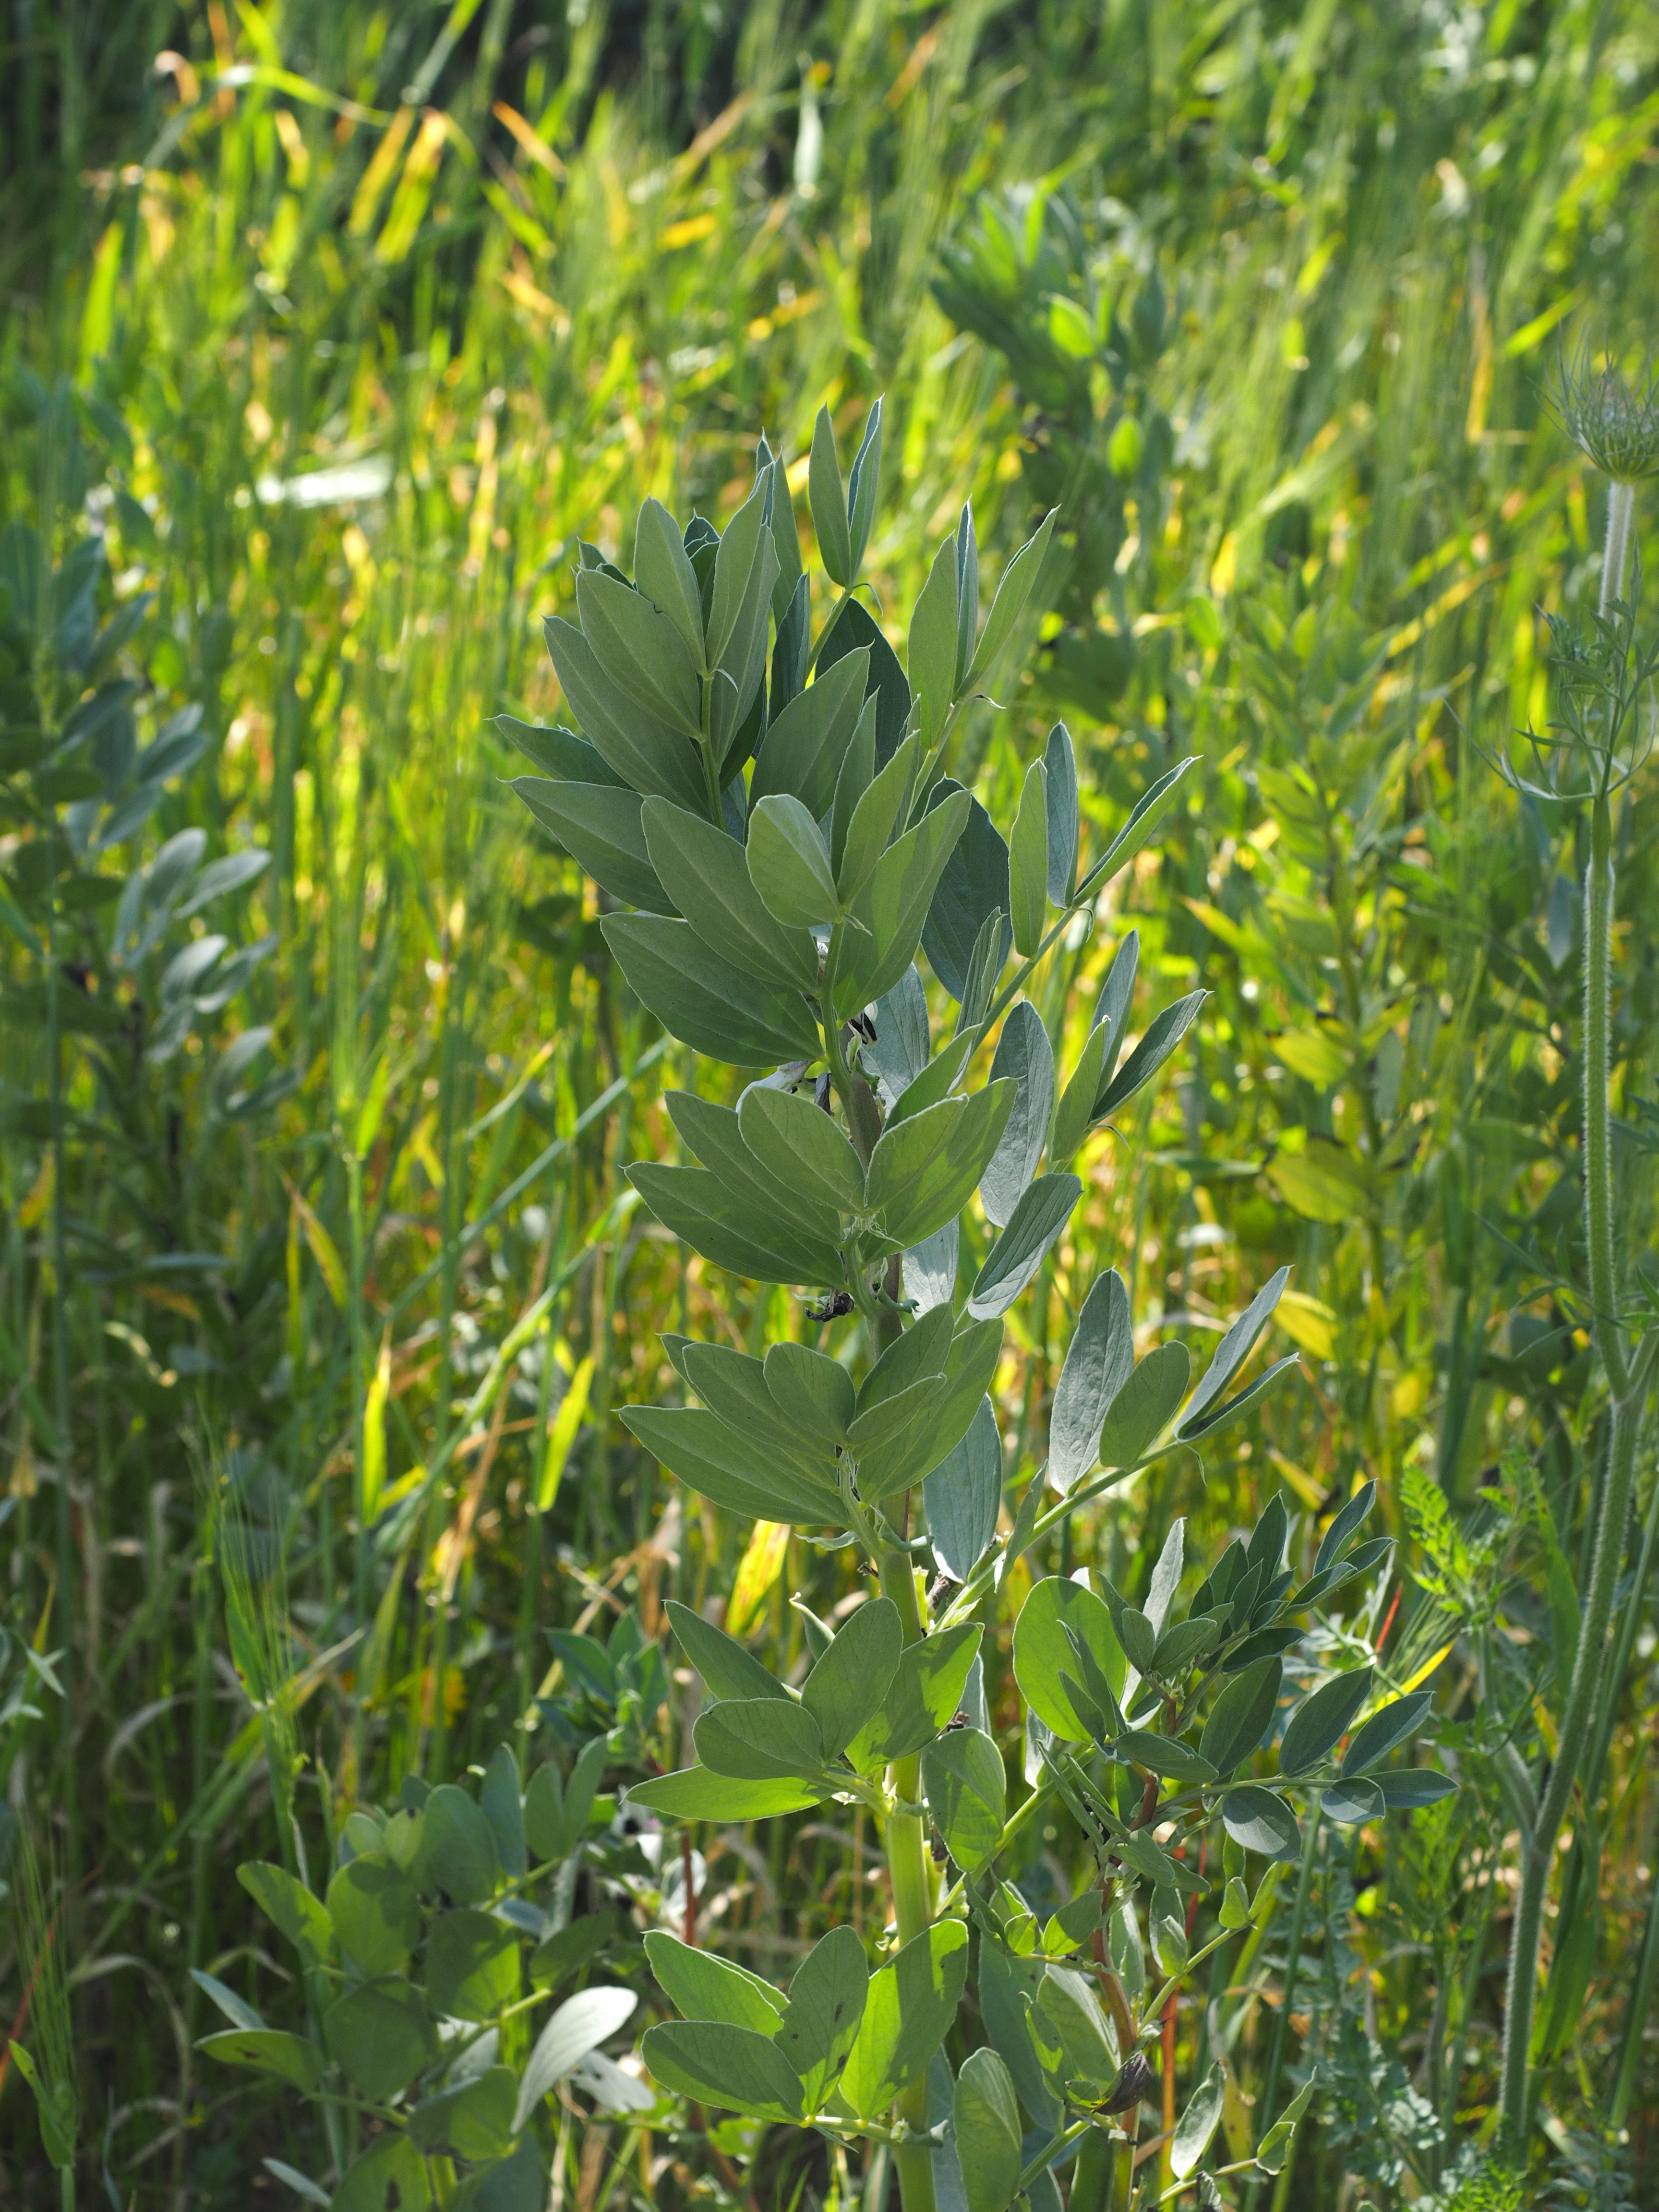
grass, plant, meadow, prairie, leaf, flower, food, green, produce, crop, botany, agriculture, flora, wildflower, leaves, shrub, flowering plant, spurge family, euphorbiaceae, grass family, land plant, malpighiales, malpighienartigen